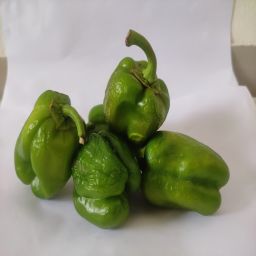
Crop: Bell Pepper
Quality: Ripe